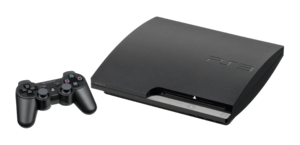
La PlayStation 3 est une console de jeux vidéo de septième génération commercialisée par Sony. Elle est sortie le 11 novembre 2006 au Japon, le 17 novembre 2006 en Amérique du Nord et le 23 mars 2007 en Europe. Elle succède à la PlayStation 2, et concurrence la Xbox 360 de Microsoft ainsi que la Wii de Nintendo.